North American P-51 Mustang variants

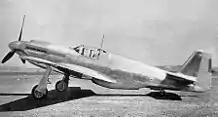
The North American NA-73X

The prototype of the Mustang, designated NA-73X, was rolled out by North American Aviation on 9 September 1940, albeit without an engine, and was first flown the following 26 October. The Mustang was originally designed to use a low-altitude rated Allison V-1710 engine. Unlike later models, Allison-powered Mustangs were characterized by the carburetor air intake placed on the dorsal surface of the nose, immediately behind the propeller.